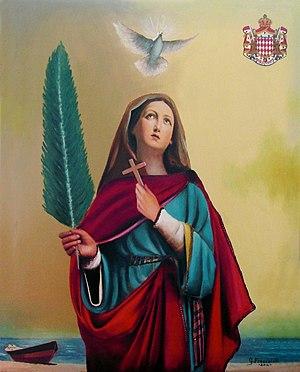
Sainte Dévote est la sainte patronne de la Principauté de Monaco et de la Corse.